Solar deity

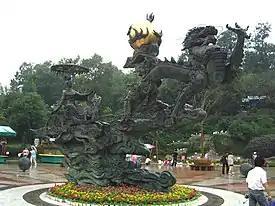
Statue of the sun goddess Xihe charioteering the sun, being pulled by a dragon, in Hangzhou

In Kongo religion, Nzambi Mpungu is the Sky Father and god of the Sun, while that his female counterpart, Nzambici, is Sky Mother and the god of the Moon and Earth. The Sun is very significant to Bakongo people, who believe that the position of the sun marks the different seasons of a Kongo person's life as they transition between the four moments of life: conception ("musoni"), birth ("kala"), maturity ("tukula"), and death ("luvemba"). The Kongo cosmogram, a sacred symbol in Bakongo culture, depicts these moments of the sun.